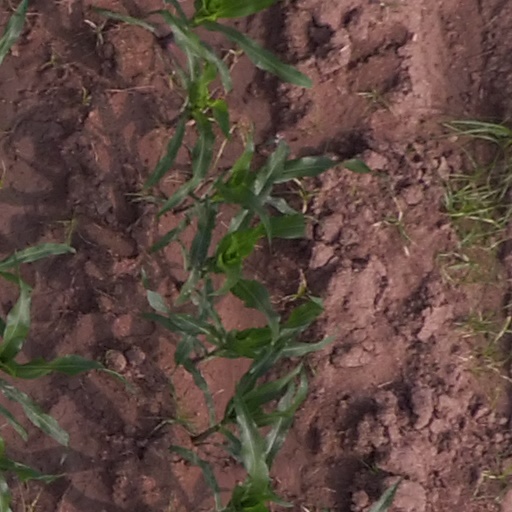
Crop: maize; corn